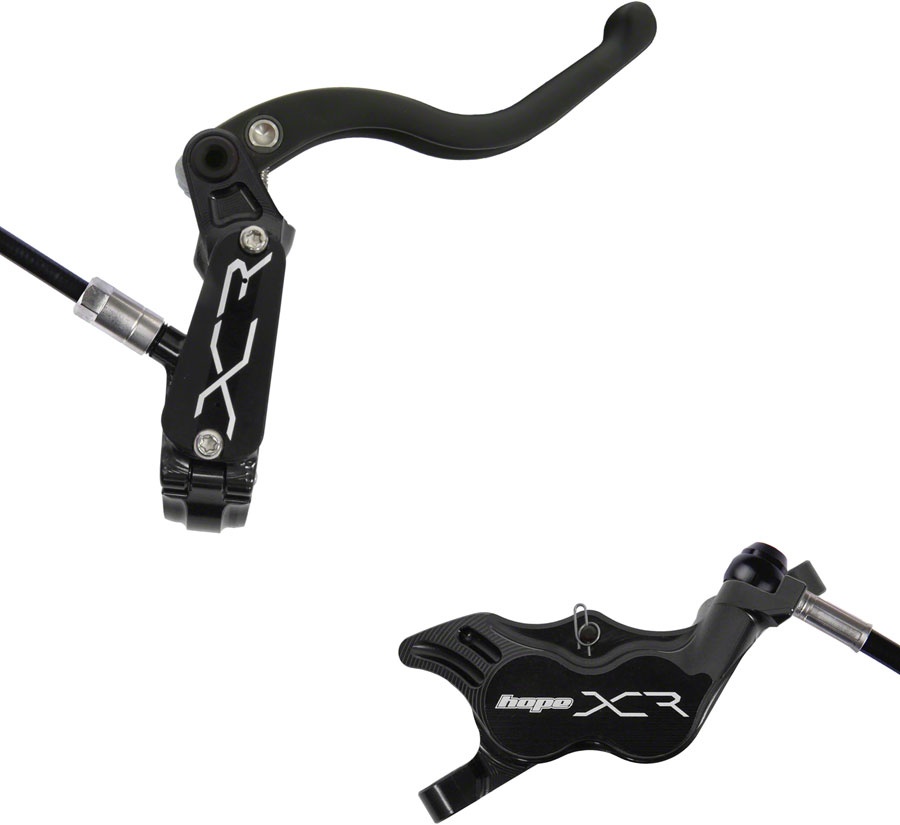
Hope XCR Pro E4 Disc Brake and Lever Set - Rear Hydraulic Post Mount Black
.top{margin-bottom:30px;}.top li{margin-left:5%;margin-right:5%;margin-top:10px;line-height:120%;list-style-position:outside;} The XCR lever lever is a lightweight design, featuring a carbon lever blade and titanium hardware Lever features a reach adjustment and hinge clamp for easy installation One piece 4-piston caliper is CNC machined from a solid billet of 2014 T6 aircraft spec aluminum alloy Includes: lever assembly, pre-bled (black) hose with stainless fittings, (74mm) caliper *Rotors and adapters sold separately table{border-collapse:collapse;width:100%;}td{text-align: left;padding: 8px;font-weight:350;}tr:nth-child(even){background-color:#f2f2f2}th{background-color:#eb212e;color:white;text-align:left;padding:8px;}.desc ul{font-size:24px;font-weight:600;margin-left:-25px;padding-top:35px;border-top:3px solid #f0f0f0;}.desc li{list-style:none;border-bottom:4px solid #eb212e;width:142px;} TECH SPECS model XCR Pro E4 kit right/rear caliper post mount 74mm rotor separate fluid DOT color black weight -
Brand: Hope
Category: Sporting Goods > Outdoor Recreation > Cycling > Bicycle Parts > Bicycle Brake Parts > Bicycle Brake Sets